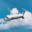
Label: airplane